Calorimeter

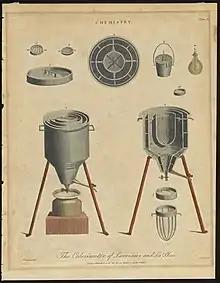
The Calorimeter of Lavoisier and La Place, 1801

An adiabatic calorimeter is a calorimeter used to examine a runaway reaction. Since the calorimeter runs in an adiabatic environment, any heat generated by the material sample under test causes the sample to increase in temperature, thus fueling the reaction.